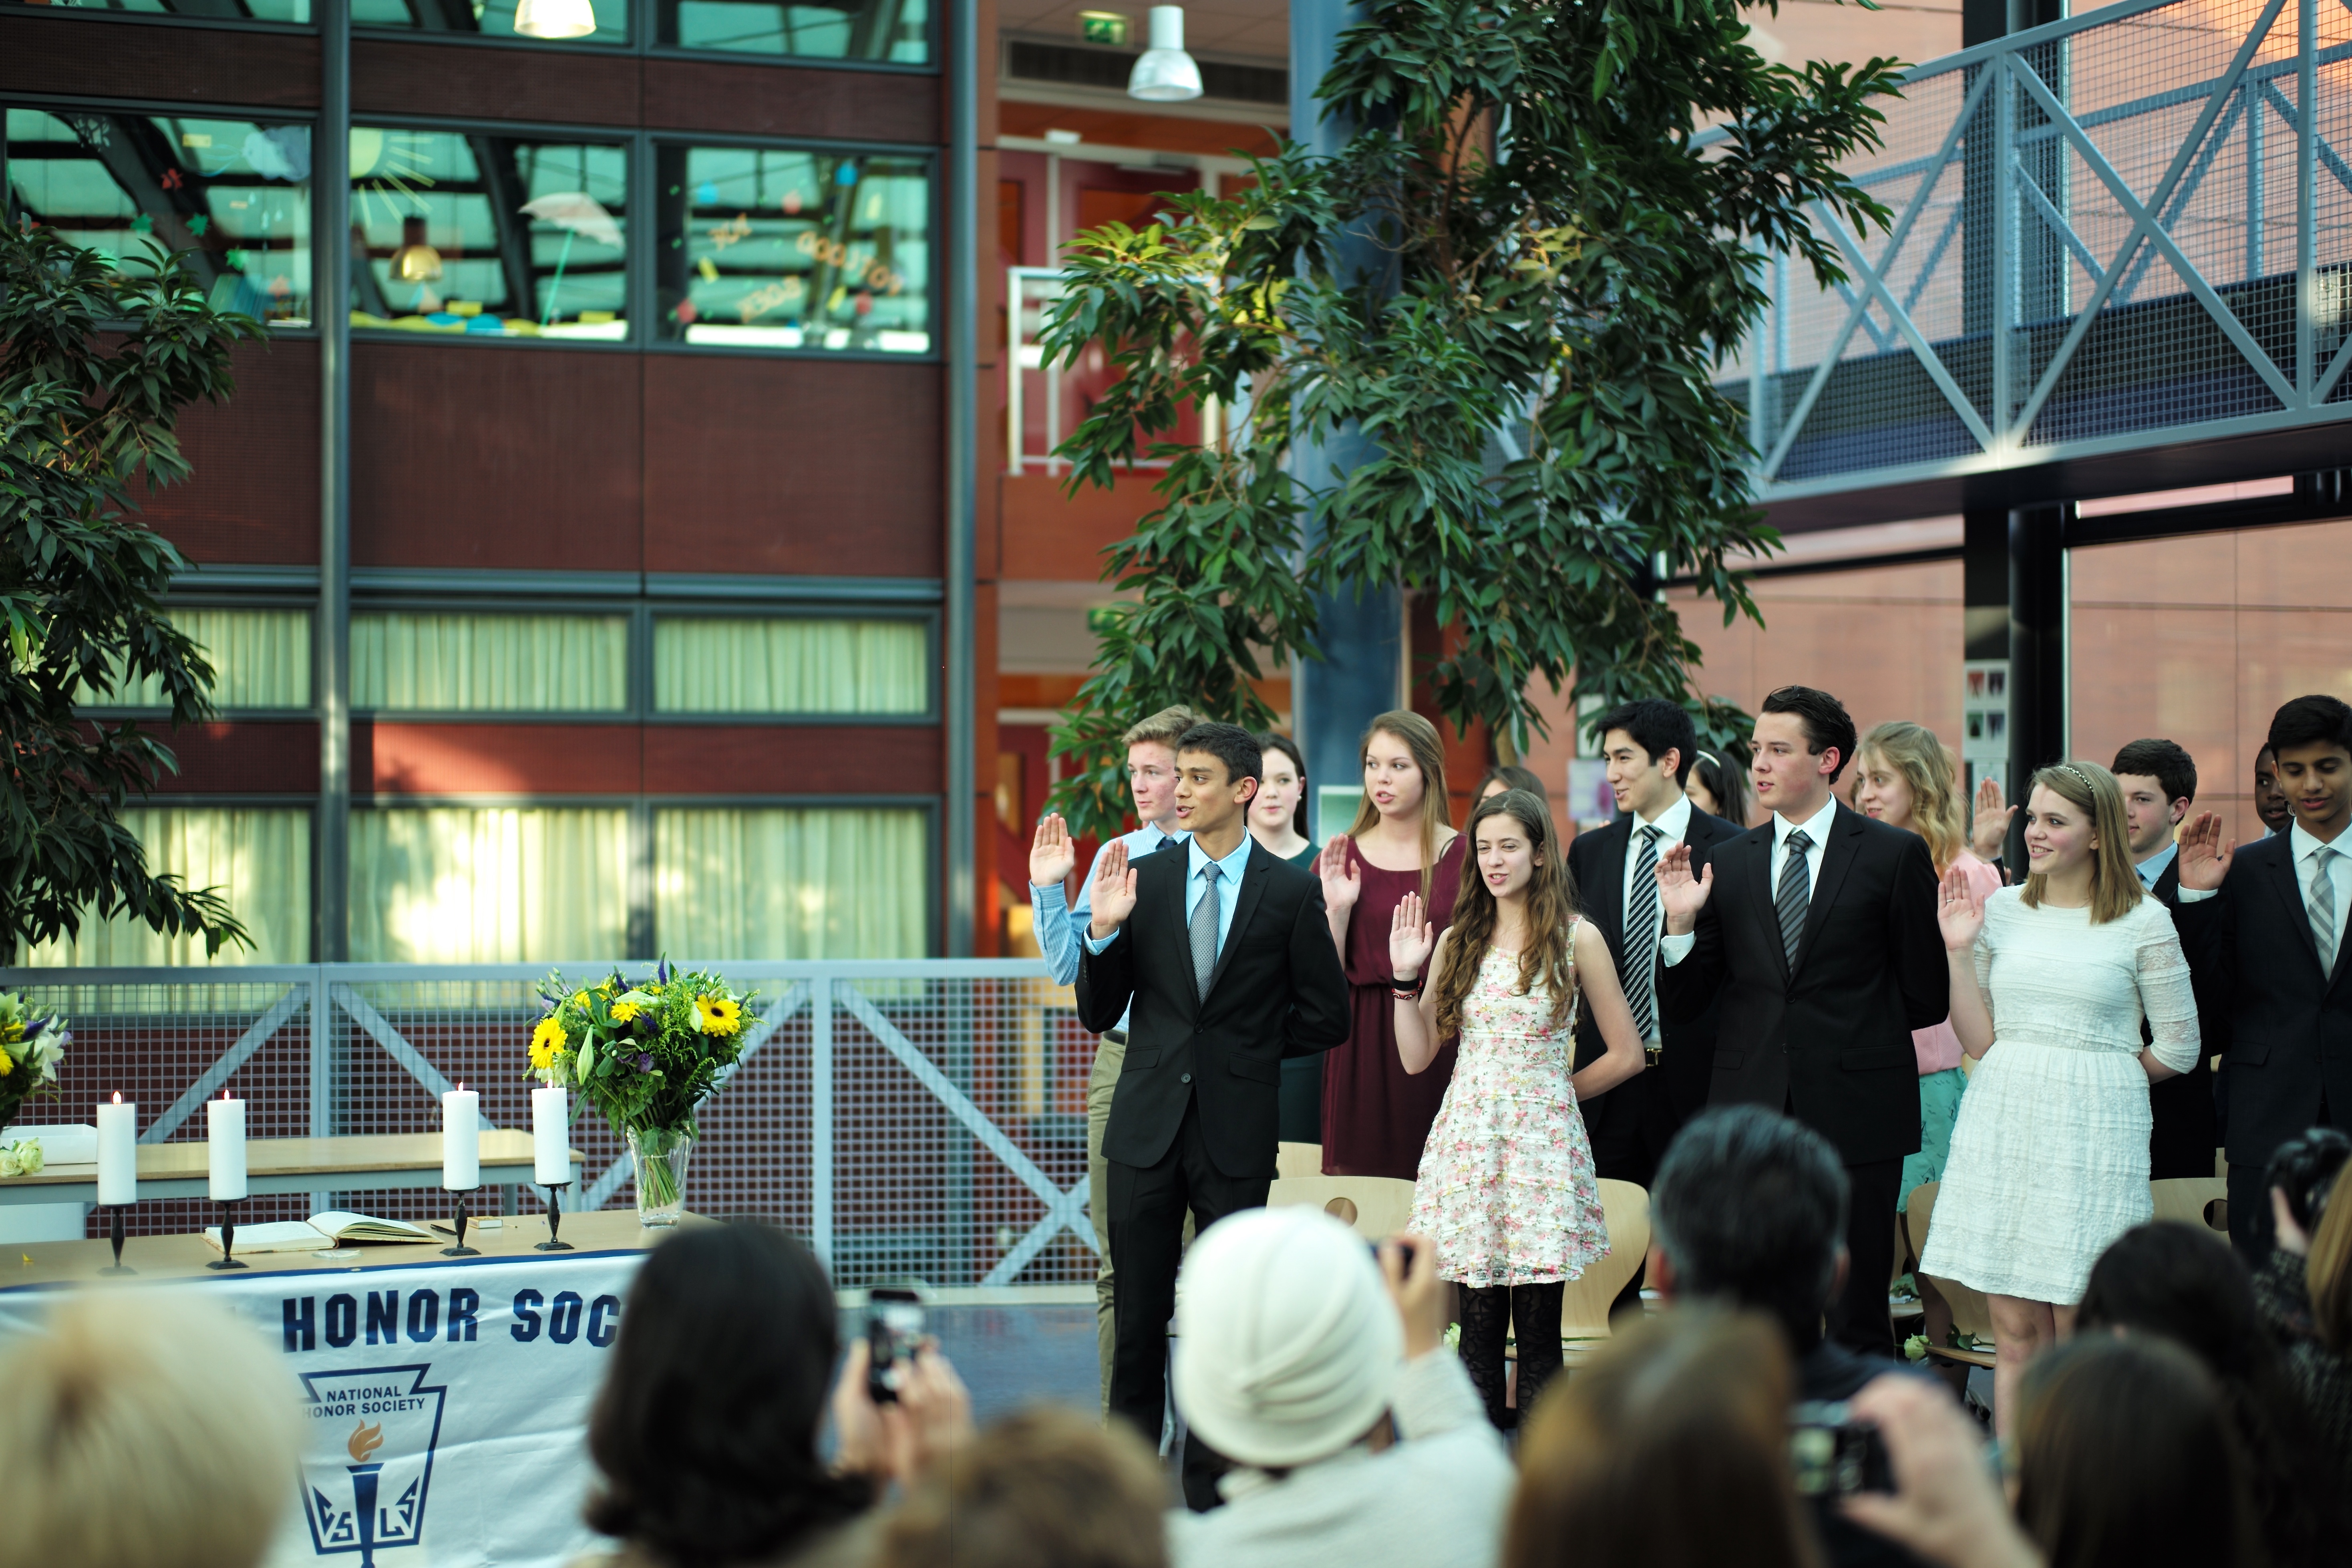
meal, ash, 2014, ceremony, m, 50mm, f14, event, leica, 240, summilux, nhs, induction, typ, nationalhonorsociety